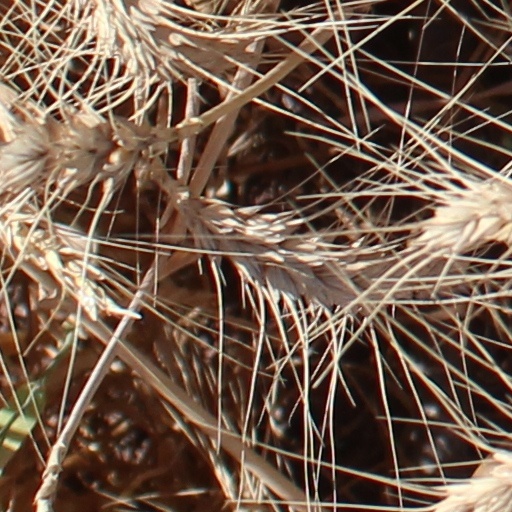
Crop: wheat